G Fatt

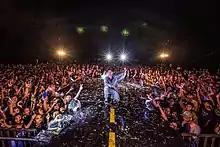
G Fatt is performing in a concert

G Fatt started out on his music career in the underground outfit and released underground hip-hop songs since before he got his big break. He first participated in group album "Amone Kabar Mha Nae Swel Myar" (The dates from hate world). He gained recognition in music industry with his songs "8 Day, 8 Month, 8 Hour" and "Pyi Pa Thoe Pay Sar" (A letter to my love abroad). The songs became widely popular and major hits in Myanmar since the day he released it on online. Since then, he gained the first recognition from his fans and participated in many group albums, stage performances, and many concerts at various locations throughout Myanmar.